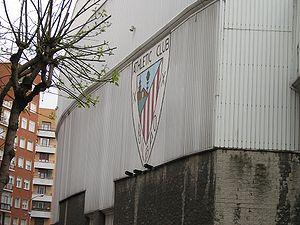
Le stade de San Mamés est un stade de football situé à Bilbao, en Espagne. Inauguré en août 1913, il abrite depuis le club de football de l'Athletic Club de Bilbao.